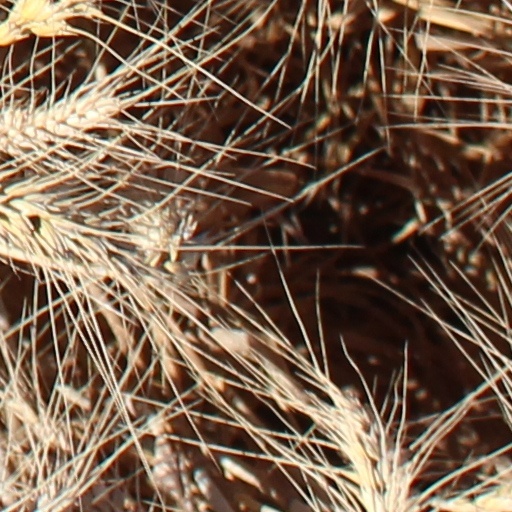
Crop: wheat